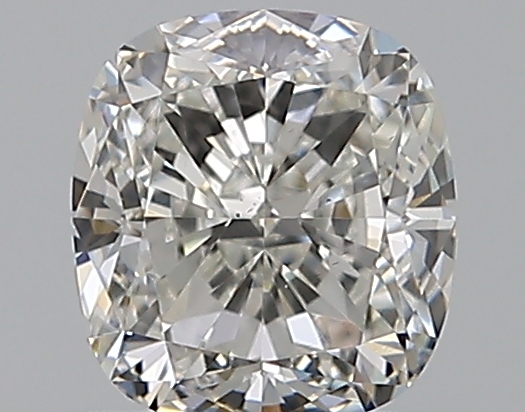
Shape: cushion
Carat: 0.7
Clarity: VS1
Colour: H
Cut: EX
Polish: EX
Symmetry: EX
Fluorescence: N
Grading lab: GIA
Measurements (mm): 5.12 x 4.71 x 3.27